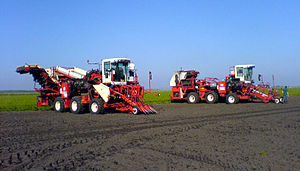
Snitter (høstmaskine)
Gulerodssnittere.
En snitter er en høstmaskine, der bliver brugt til høst af grøntsager eller markafgrøder.